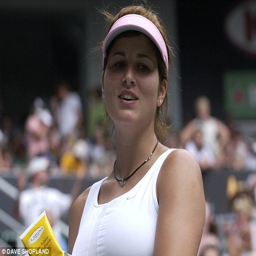
her interest in tennis was fired by meeting tennis player at a tournament years later